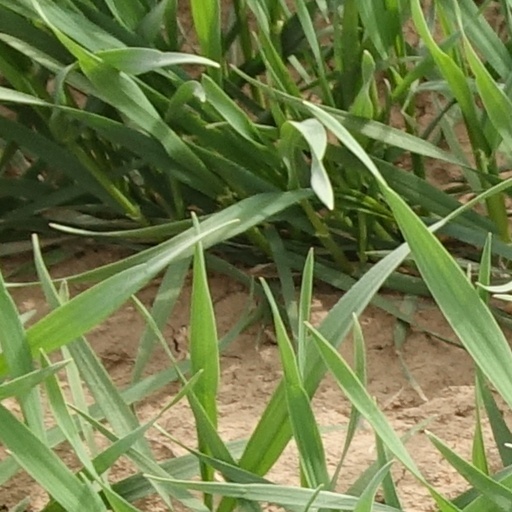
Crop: wheat